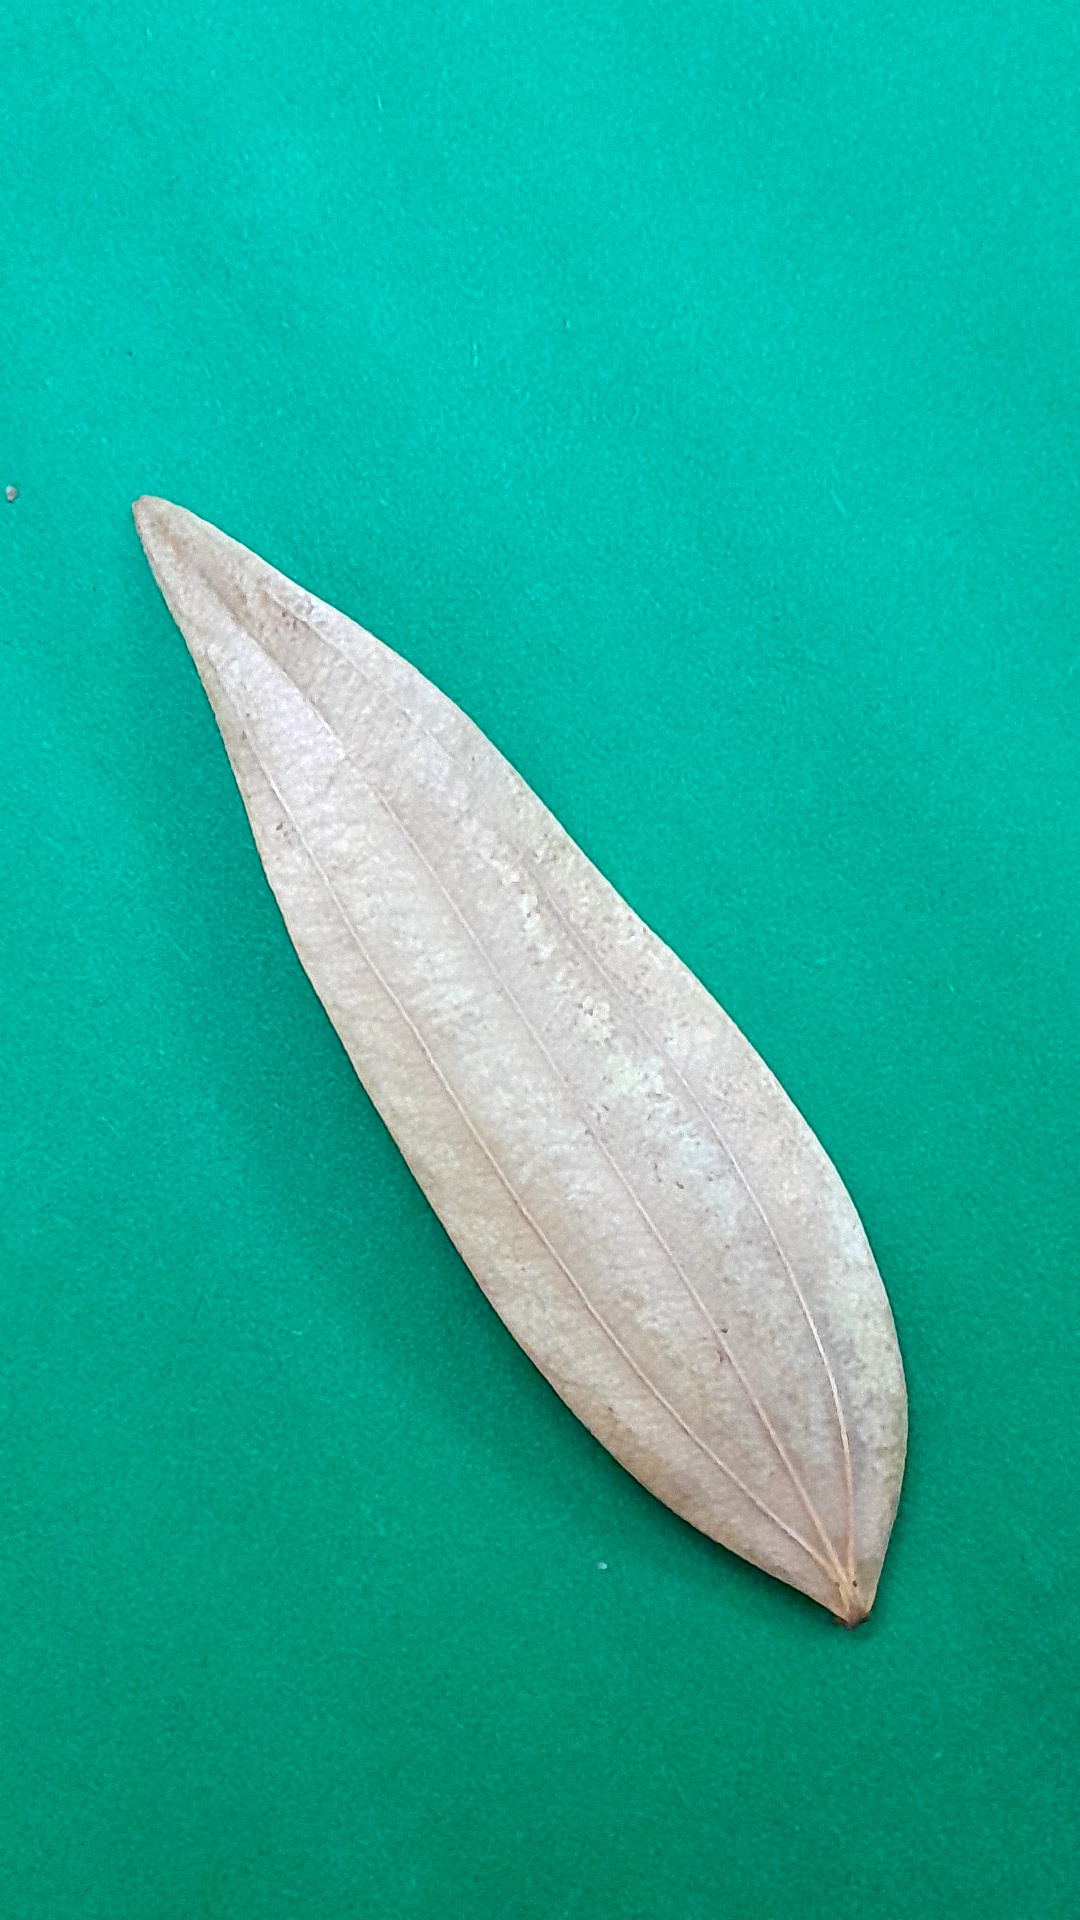
Label: Dry Leaf